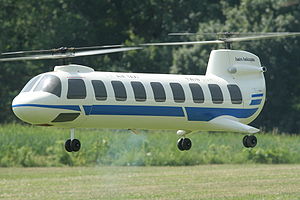
Modelfly / Fjernstyrede modelfly
Fjernstyret torotor modelhelikopter.
Et modelfly er et fly bygget i lille skala. Hvis der er et virkeligt forbillede, taler man om en skalamodel.